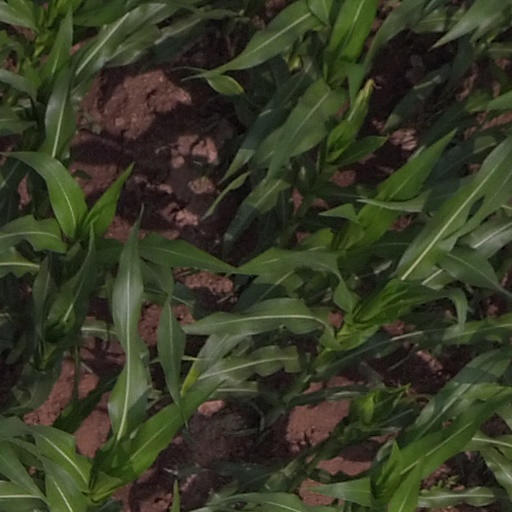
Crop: maize; corn